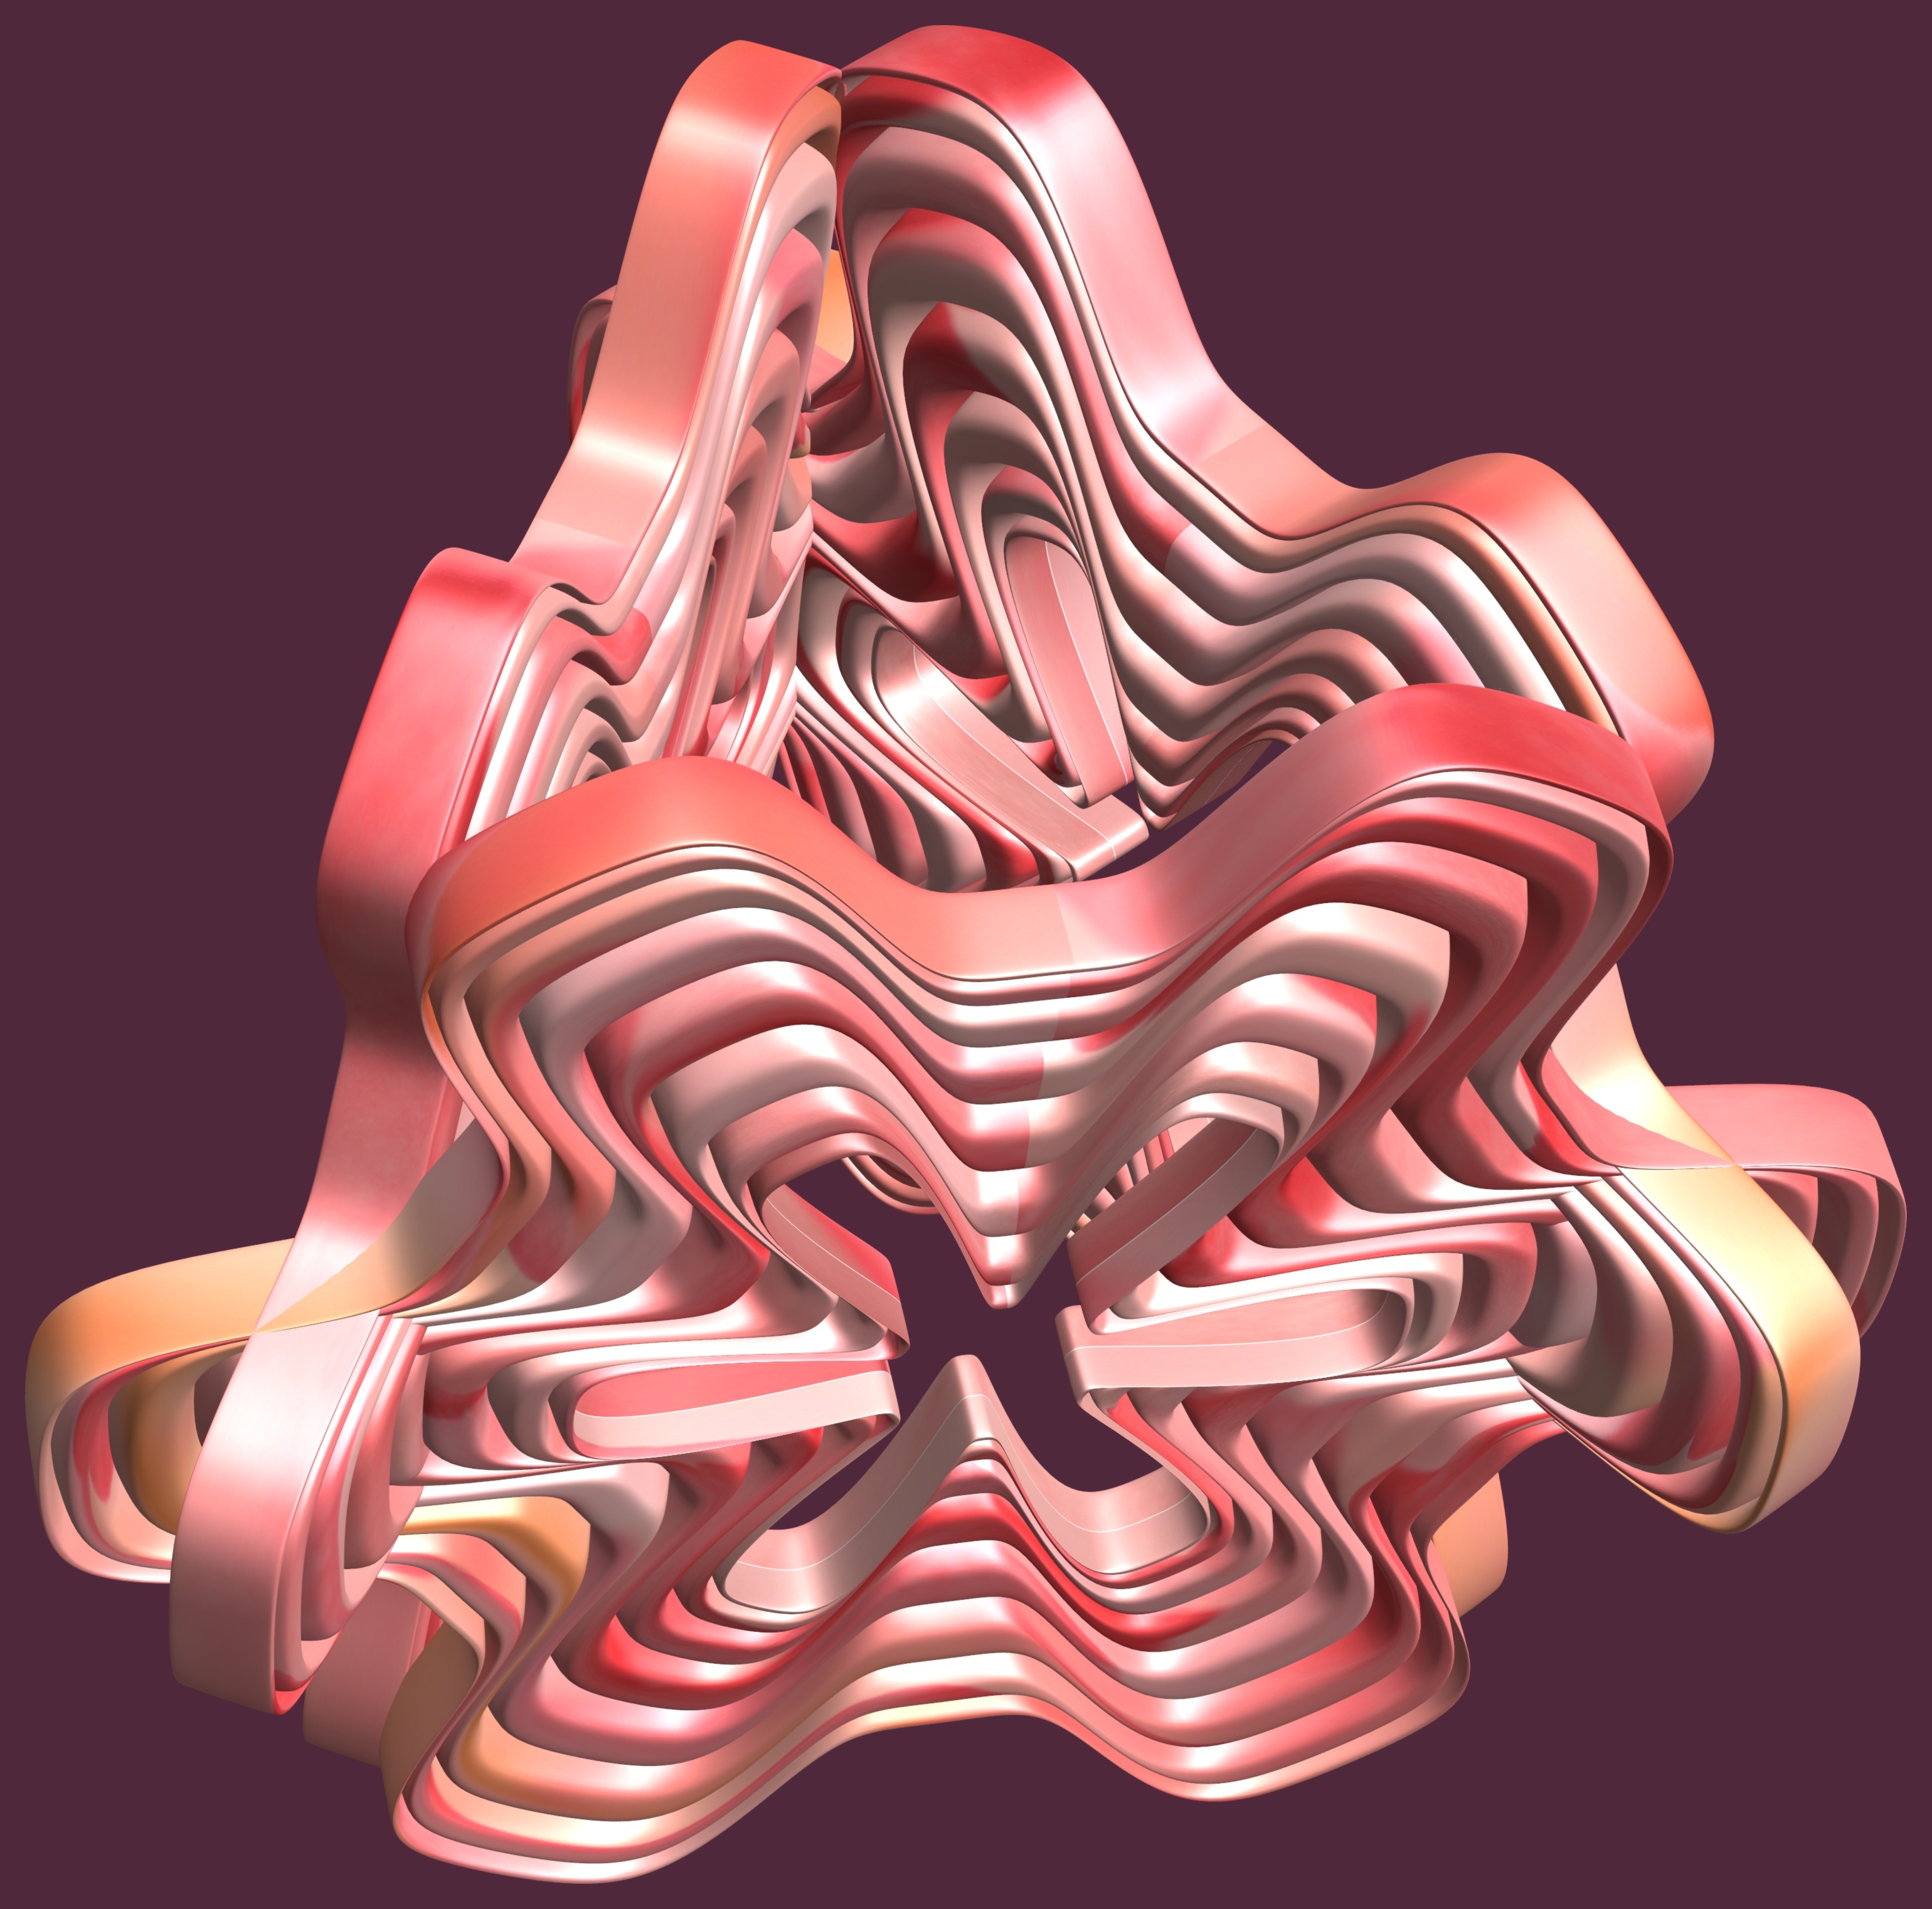
hand, structure, texture, pattern, arm, muscle, human body, font, cool image, illustration, design, symmetry, 3d, graphic, organ, torus, mathematica, cg, parametricplot3d, code, program, algorithm, mapping